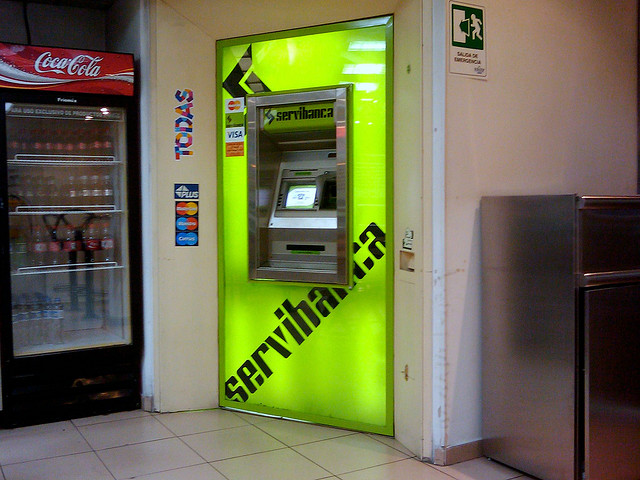
user: Given an image and a question. Answer the question in a short answer. Question: What bank does this atm come from? Short Answer:
assistant: servihanca